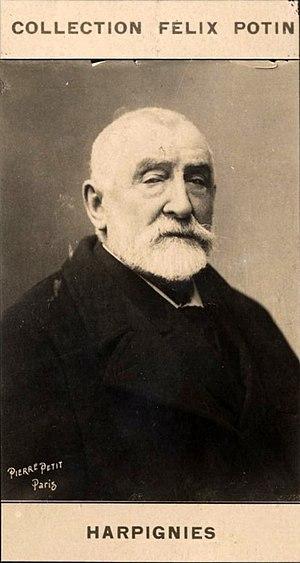
Harpignies